Franco-Russian Alliance

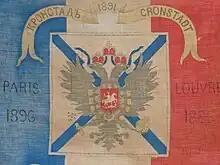
Commemorative flag

The Franco-Russian Alliance, also known as the Dual Entente or Russo-French Rapprochement ("Rapprochement Franco-Russe", Русско-Французское Сближение; "Russko-Frantsuzskoye Sblizheniye"), was an alliance formed by the agreements of 1891–94; it lasted until 1917. The strengthening of the German Empire, the creation of the Triple Alliance of 1882, and the exacerbation of Franco-German and Russo-German tensions at the end of the 1880s led to a common foreign policy and mutual strategic military interests between France and Russia. The development of financial ties between the two countries created the economic prerequisites for the Russo-French Alliance.